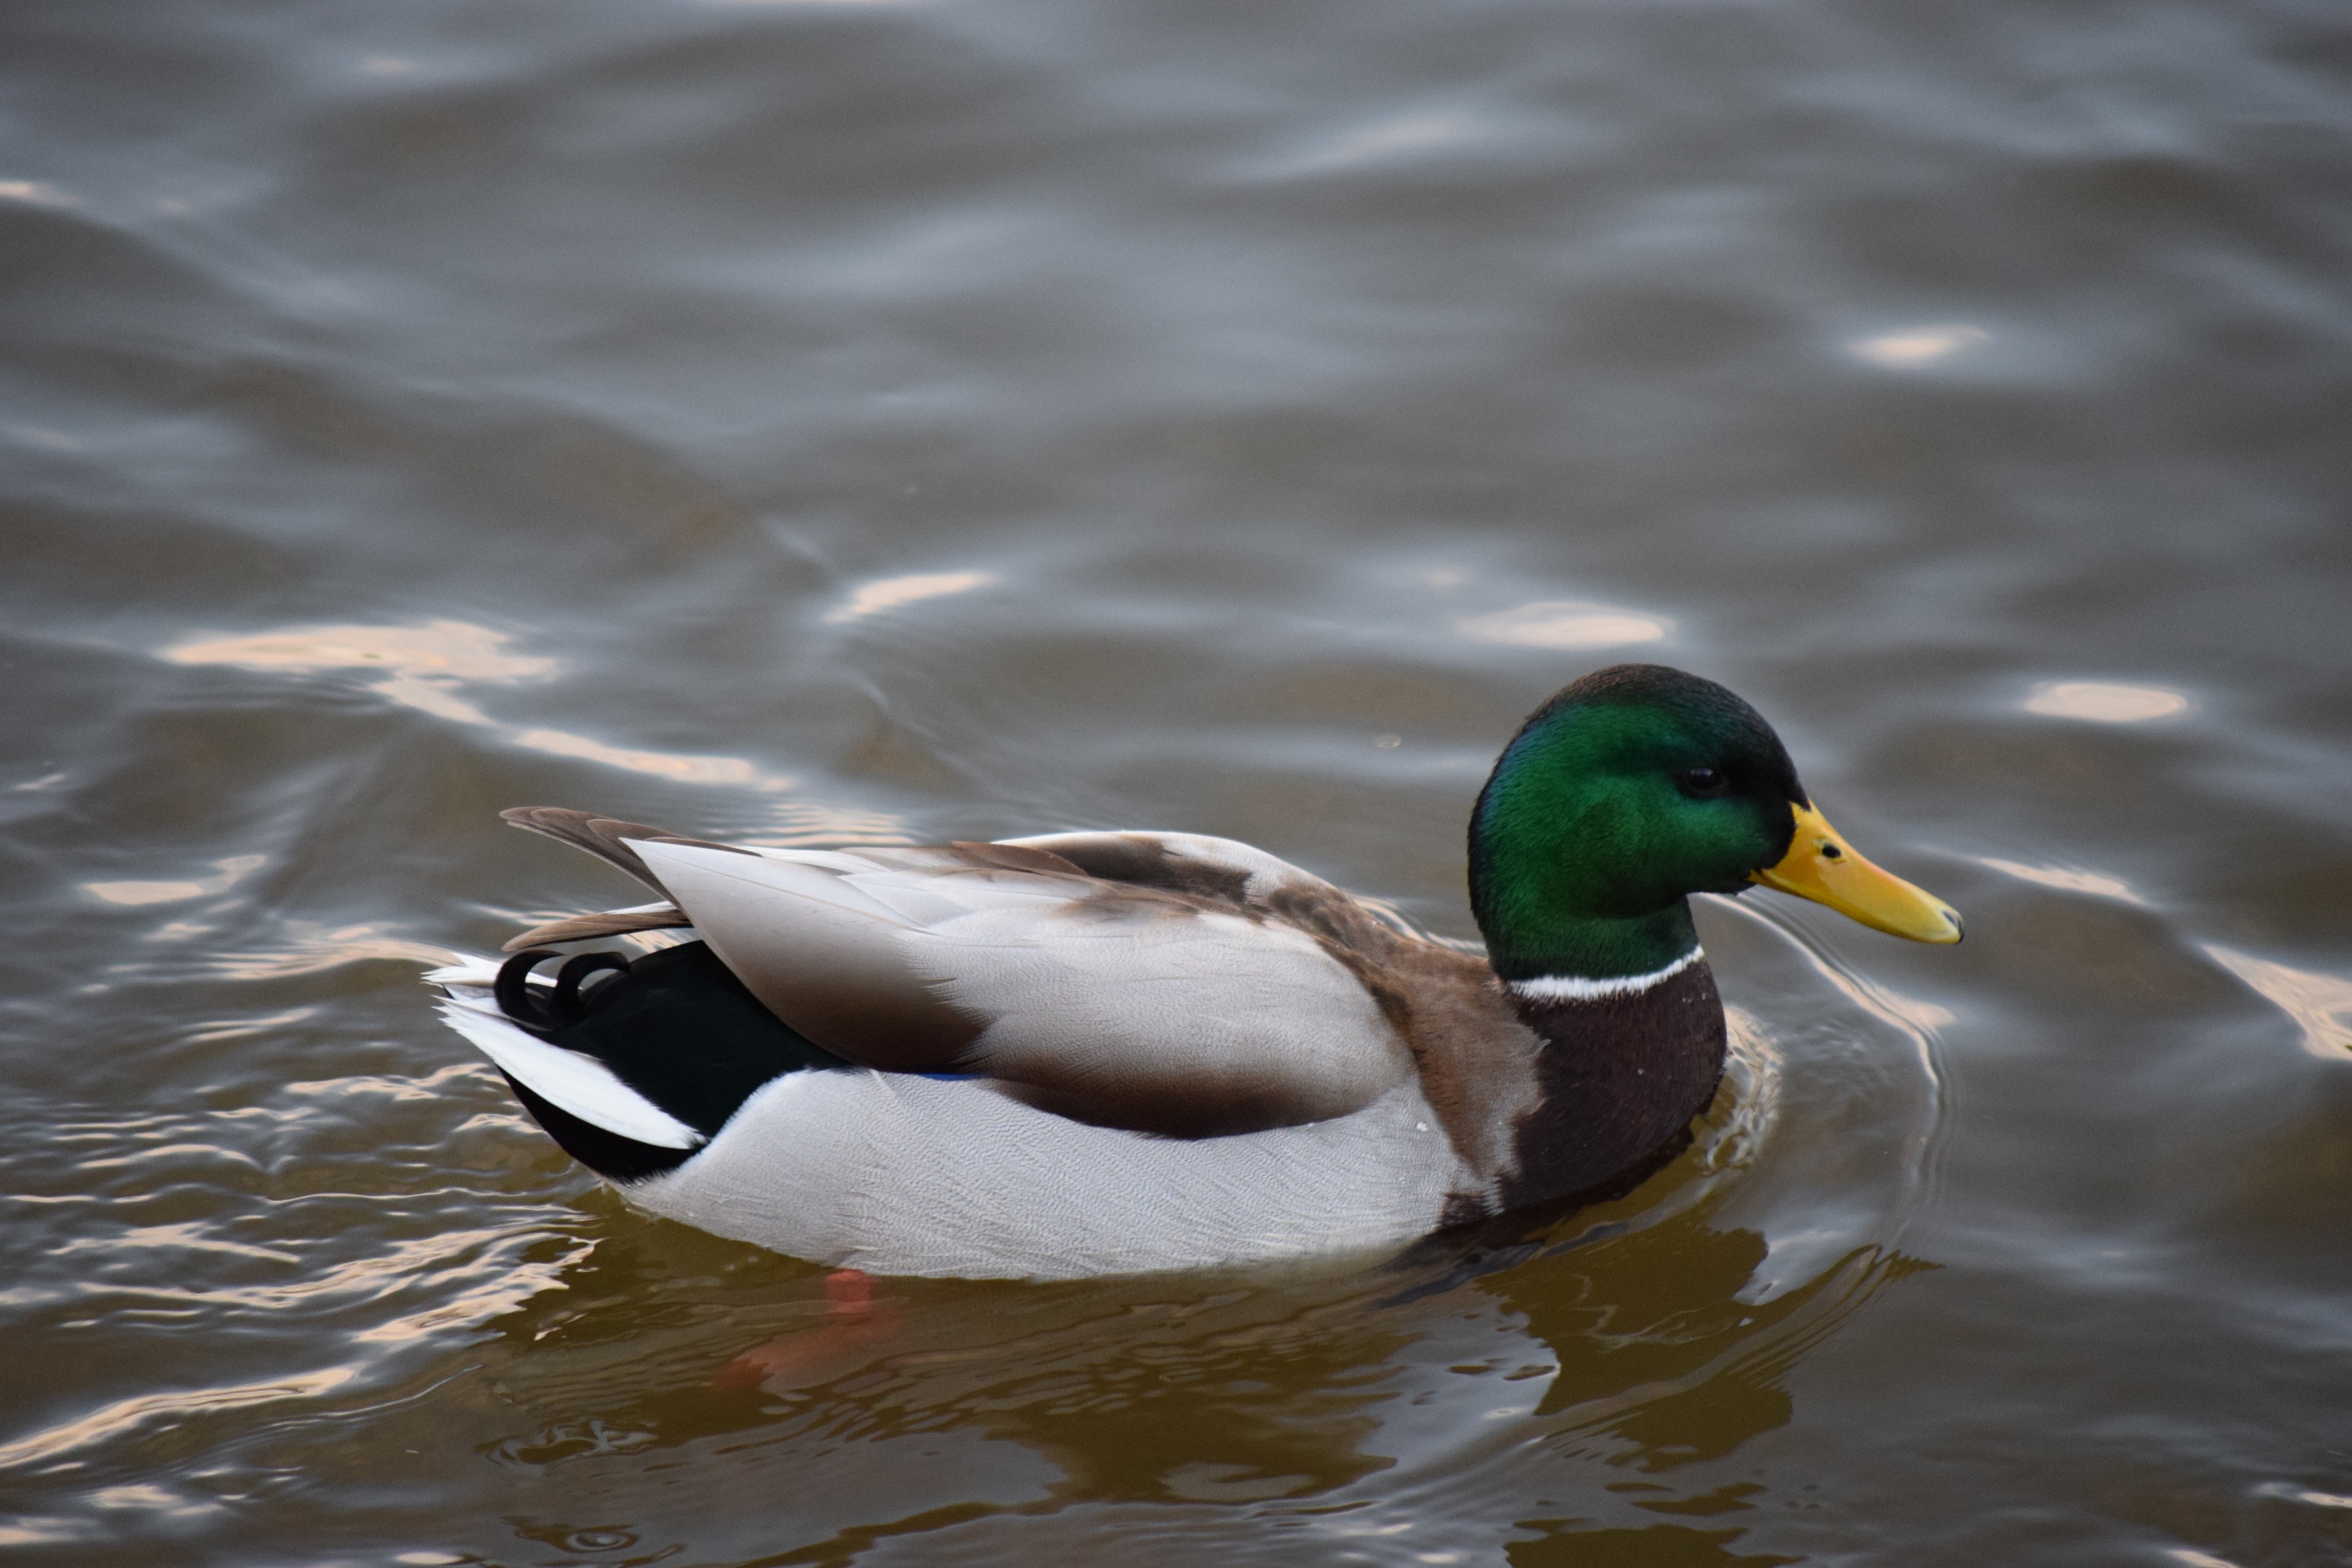
water, bird, wing, pond, wildlife, reflection, beak, fauna, poultry, duck, vertebrate, waterfowl, water bird, mallard, canard, male mallard, ducks geese and swans, seaduck